Range minimum query

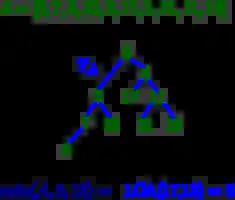
Range minimum query reduced to the lowest common ancestor problem.

Given an array of objects taken from a totally ordered set, such as integers, the range minimum query (with ) returns the position of the minimal element in the specified sub-array .